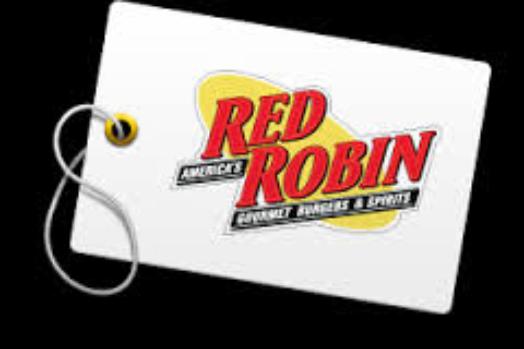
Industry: Food